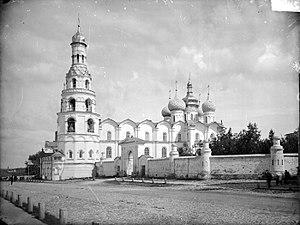
La Cathédrale de l'Annonciation du kremlin de Kazan est une église orthodoxe d'architecture typiquement russe édifiée à partir du XIVᵉ siècle et modifiée jusqu'au XIXᵉ siècle.